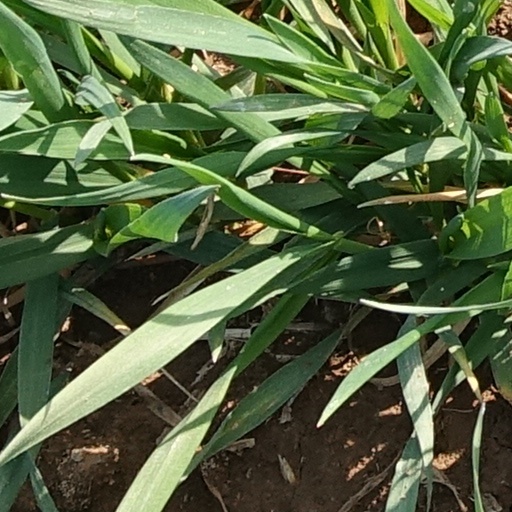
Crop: wheat